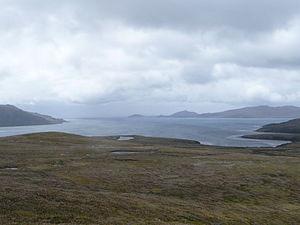
Les îles L'Hermite, aussi appelées îles Hermite, sont un archipel qui fait partie de la Terre de Feu à l'extrémité sud du Chili. Elles se situent à la rencontre des océans Atlantique et